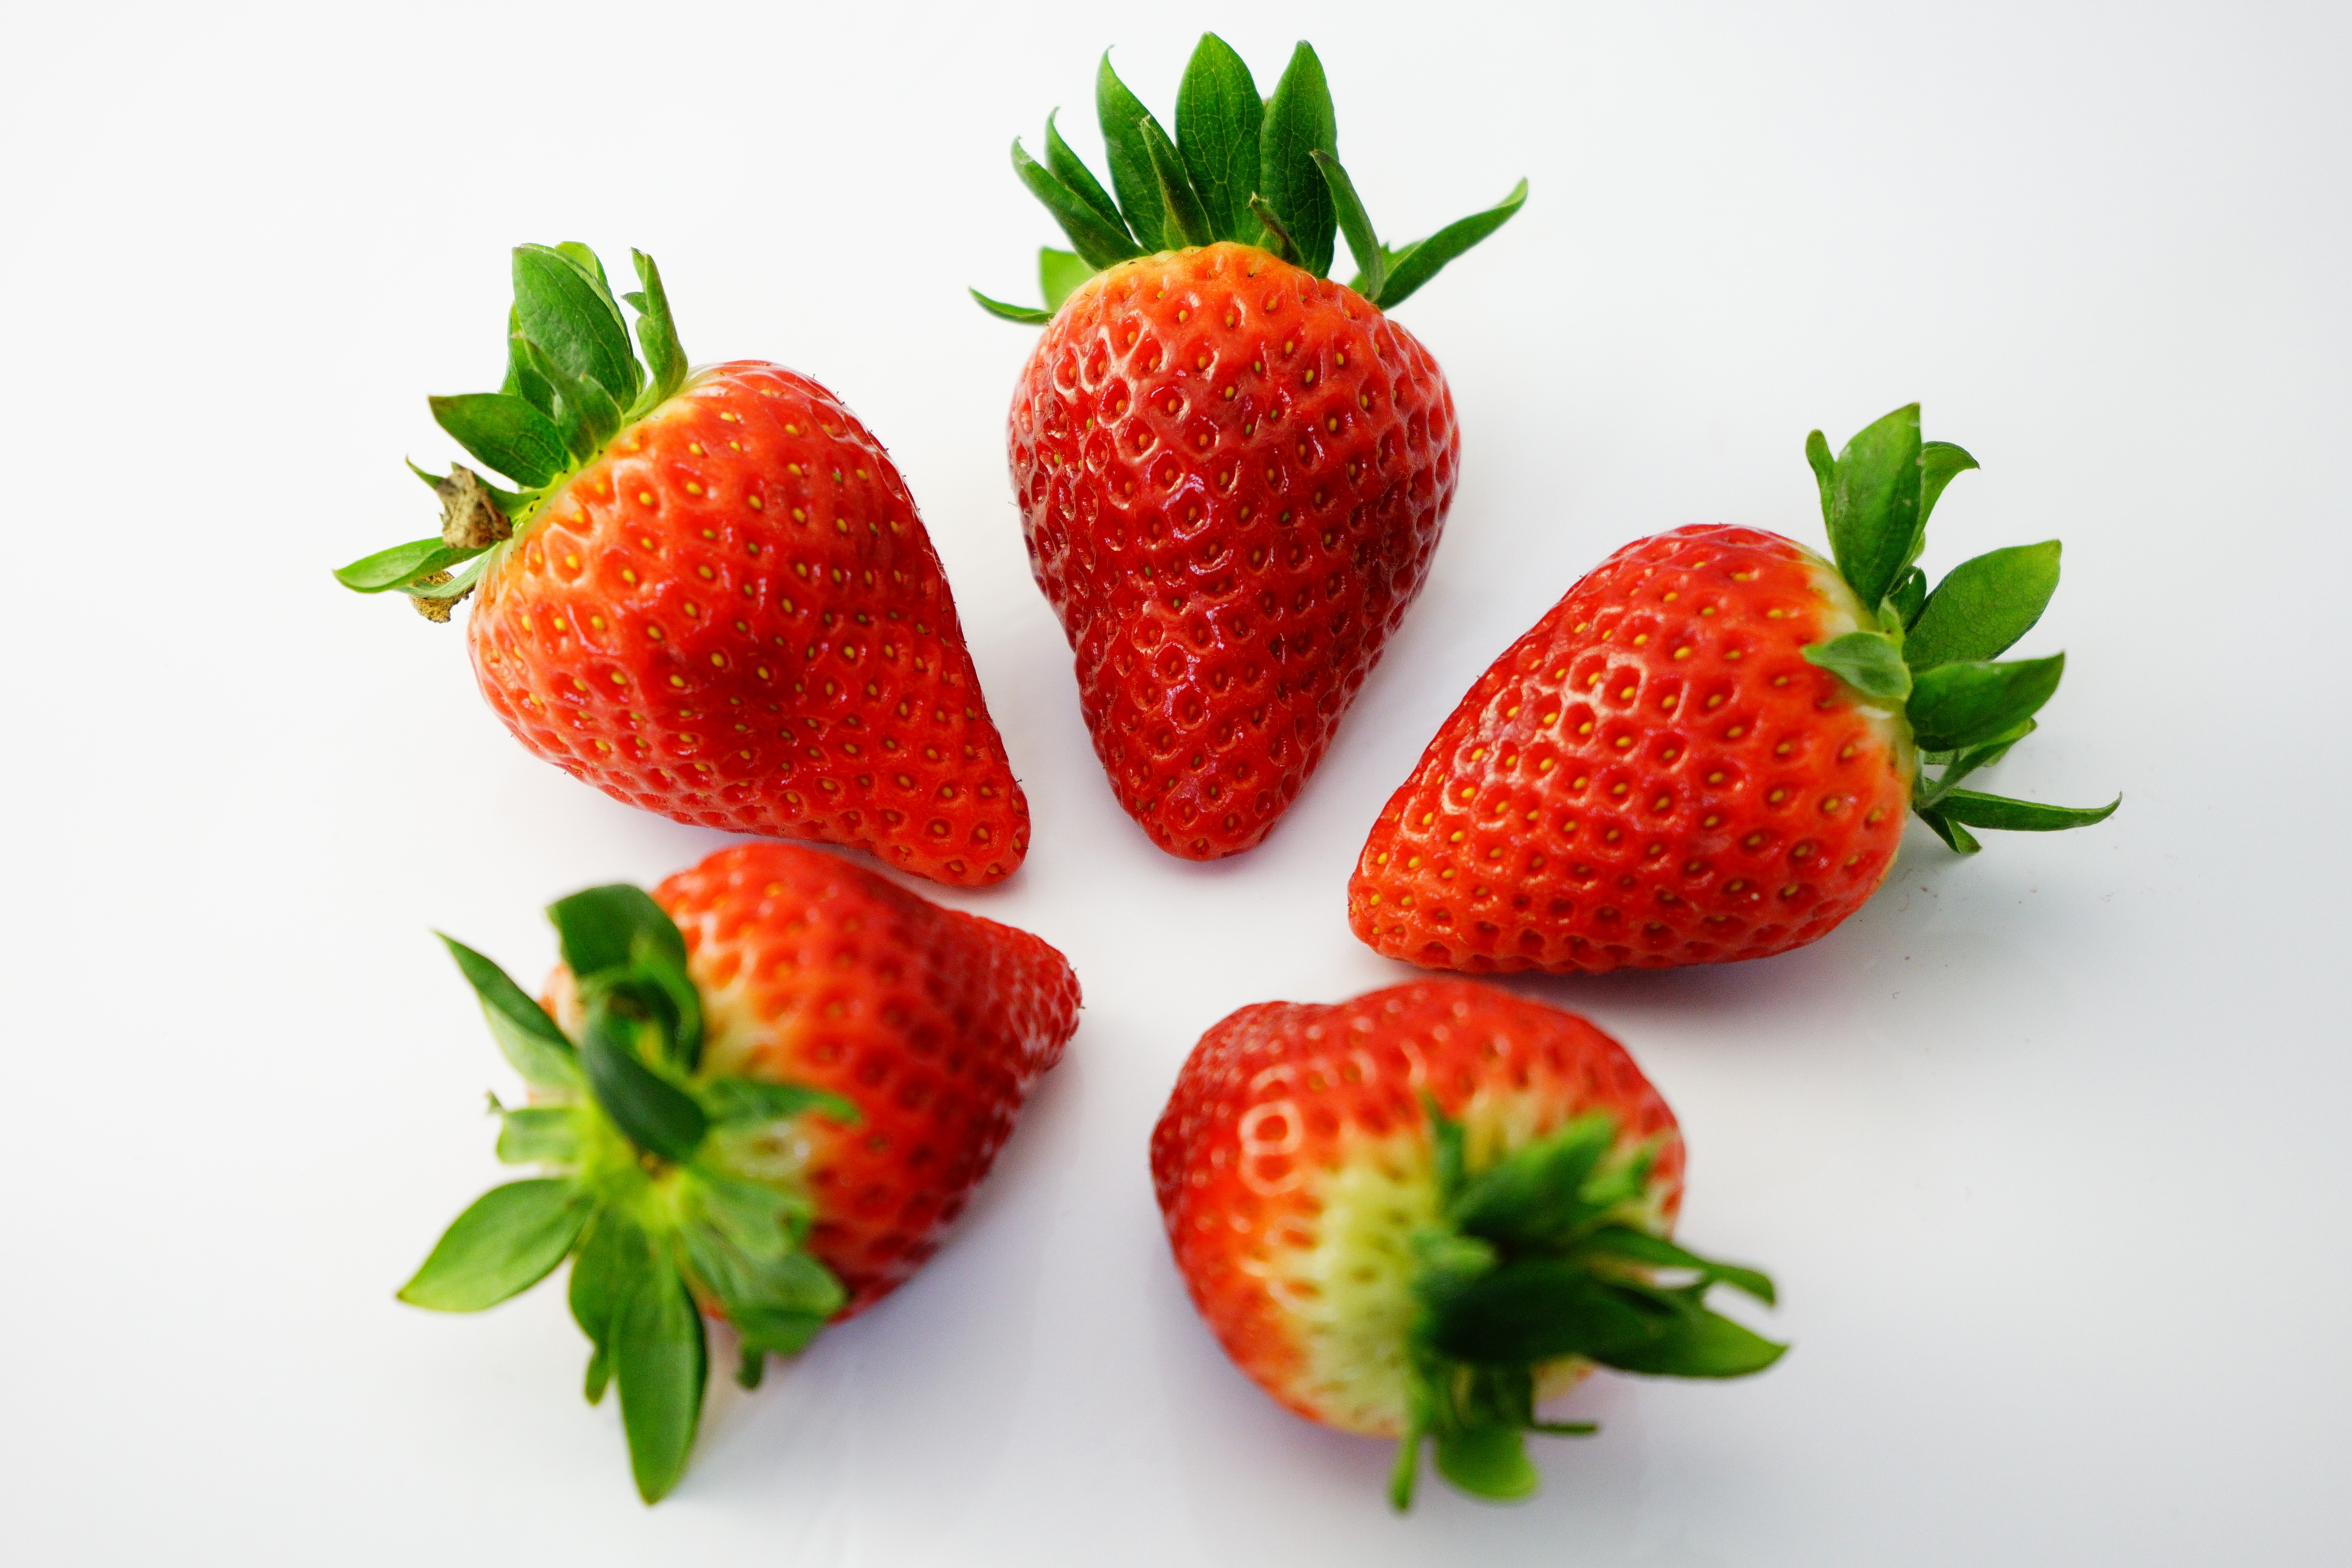
plant, fruit, sweet, ripe, food, red, produce, healthy, delicious, strawberry, strawberries, vitamins, fruity, collective nut fruit, strawberry fruit